Hans Sande

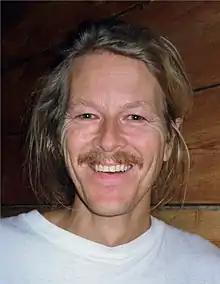
Novelist, poet

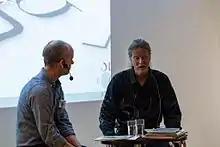
Hans Sande i samtale med Bjørn Arild Ersland

Hans Sande (born 20 December 1946) is a Norwegian psychiatrist, poet, novelist and children's writer. He was born in Bergen. He made his literary début in 1969 with the poetry collection "Strime", for which he was awarded the Tarjei Vesaas' debutantpris. Among his children's books are "Lita grøn grasbok" from 1972 and "Trastedikt" from 1977.